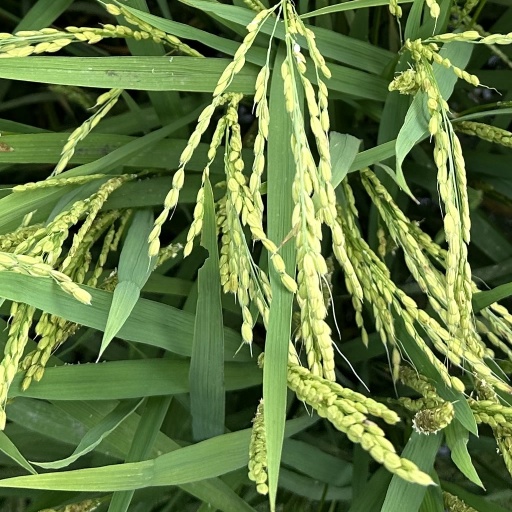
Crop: rice